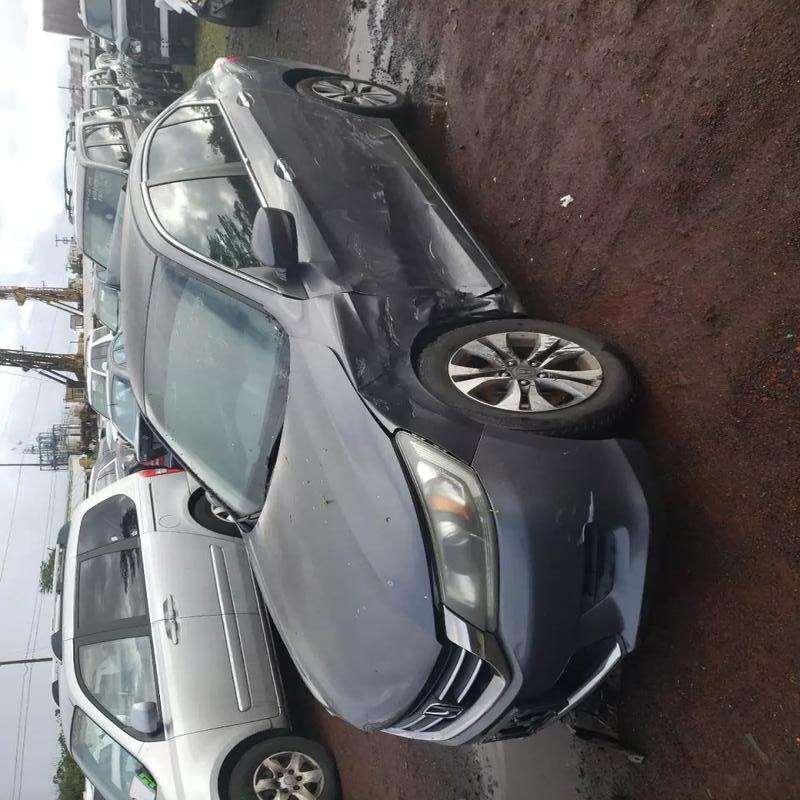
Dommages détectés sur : pare-choc avant, feu avant droit, capot, aile avant droite, aile avant gauche, porte avant droite, porte avant gauche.
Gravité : sévère